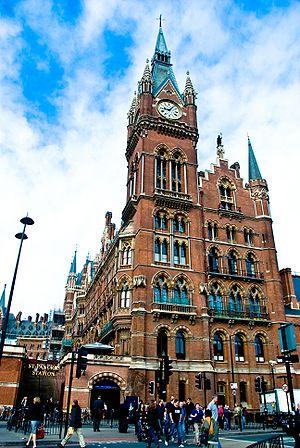
Sir George Gilbert Scott, est un architecte anglais. Il fut l'un des architectes les plus prolifiques qu'a produit le Royaume-Uni ayant construit, rénové ou agrandi pas moins de 800 édifices principalement religieux.